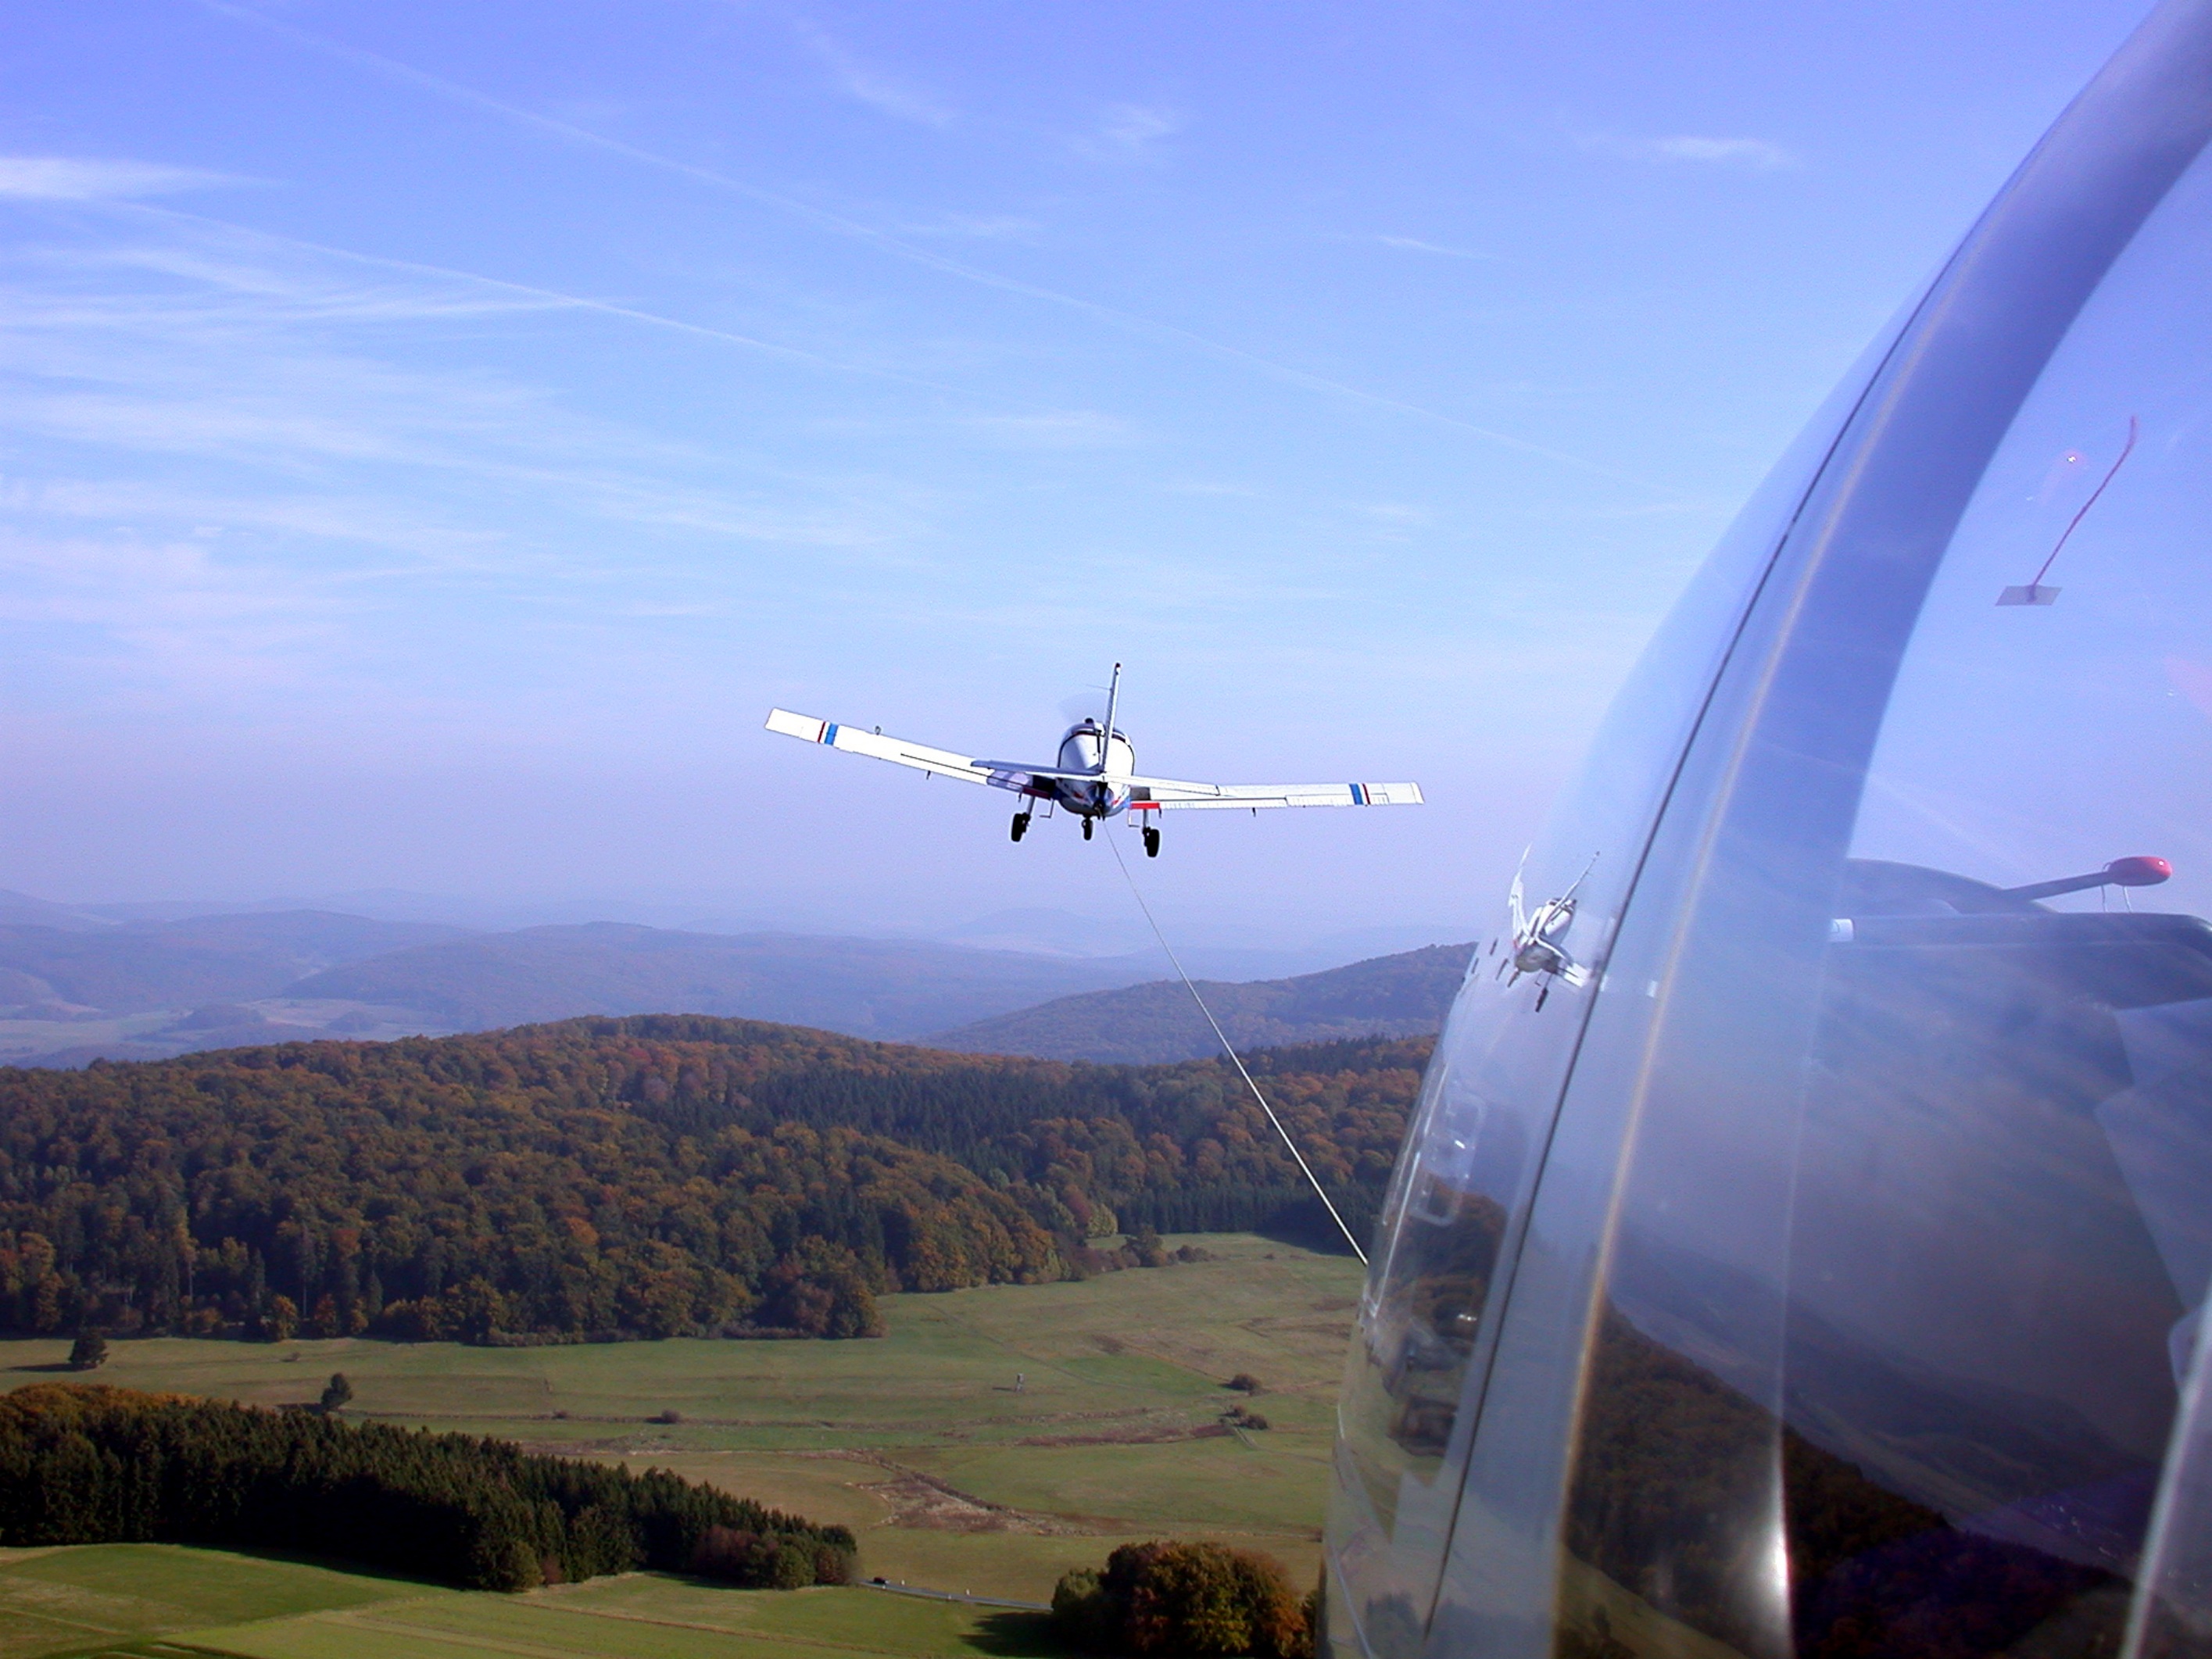
wing, fly, airplane, aircraft, vehicle, airline, aviation, flight, cockpit, start, glider, gliding, takeoff, moraine, air sports, air force, glider pilot, segelflugsport, men's doubles event, atmosphere of earth, f slow, aircraft towing, ask21